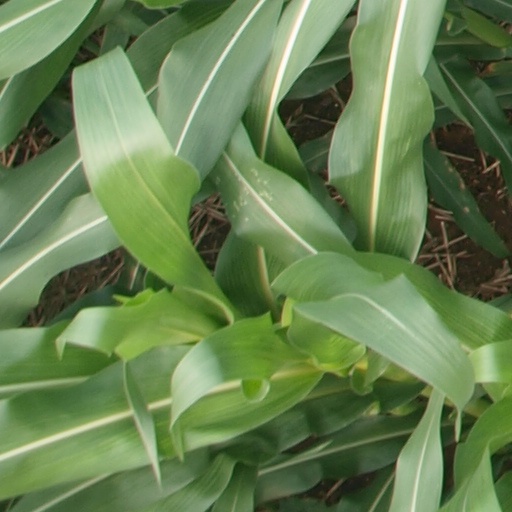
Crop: maize; corn